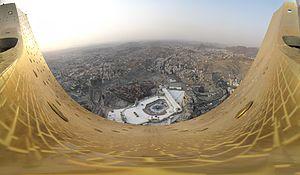
L'Arabie saoudite ou Arabie séoudite, nommée également le royaume d'Arabie saoudite, est une monarchie absolue islamique dirigée par la dynastie des Saoud, depuis sa création en 1932 par Abdelaziz ibn Saoud. Peuplée de 33 millions d'habitants, occupant 80 % de la péninsule Arabique, c'est le plus grand pays du Moyen-Orient avec une superficie de plus de deux millions de kilomètres carrés, et le deuxième plus grand des pays du monde arabe, après l'Algérie.